Neil Griffiths (novelist)

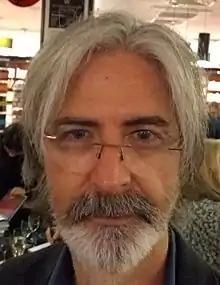
Neil Griffiths, 2017

Neil Griffiths is a British novelist, and the founder of the Republic of Consciousness Prize for Small Presses. He is the winner of the Authors' Club First Novel Award, and has been shortlisted for best novel in the Costa Book Awards.